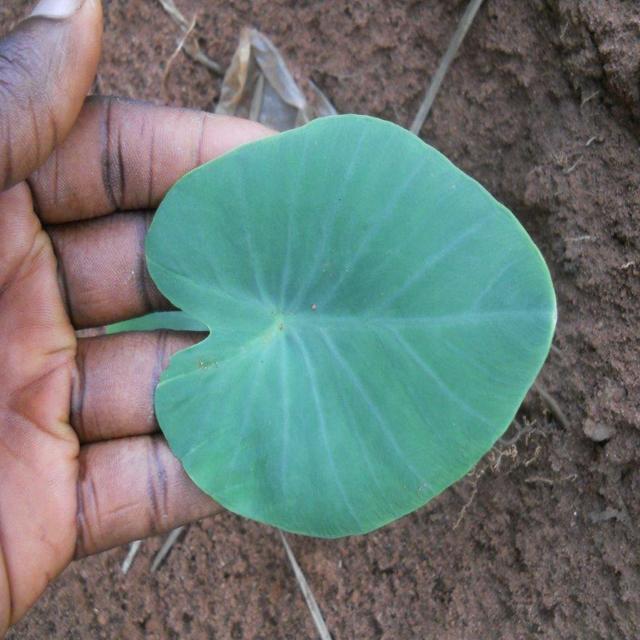
Label: Healthy